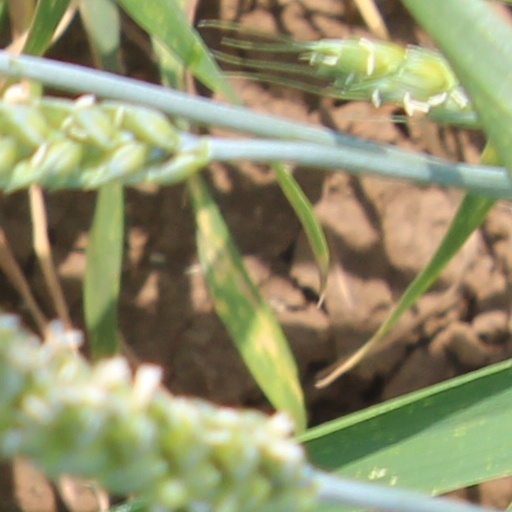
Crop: wheat